Christopher Cassidy

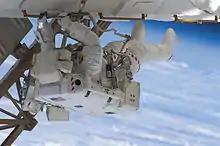
Cassidy participating in the third EVA of the STS-127 mission

Cassidy was selected as an astronaut candidate by NASA in May 2004. In February 2006 he completed Astronaut Candidate Training, which included scientific and technical briefings, intensive instruction in Space Shuttle and International Space Station systems, physiological training, T-38 Talon flight training, and water and wilderness survival training. Completion of this initial training qualified him for various technical assignments within the Astronaut Office and future flight assignment as a mission specialist.